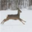
Label: deer